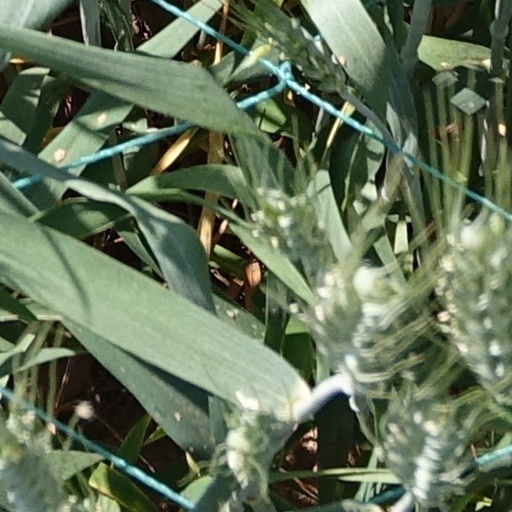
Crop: wheat